Crossfire Hurricane (film)

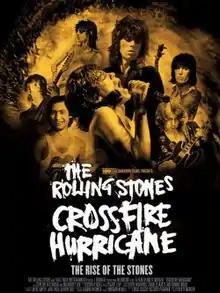

Crossfire Hurricane is a 2012 documentary film about the Rolling Stones written and directed by Brett Morgen. The film chronicles the early years of the band through to 1981. The film is a series of interviews conducted without cameras, while showing various points of interest that the band is discussing as archival footage. The title of the film comes from the first line of the band's 1968 hit "Jumpin' Jack Flash".